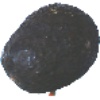
Label: avocado